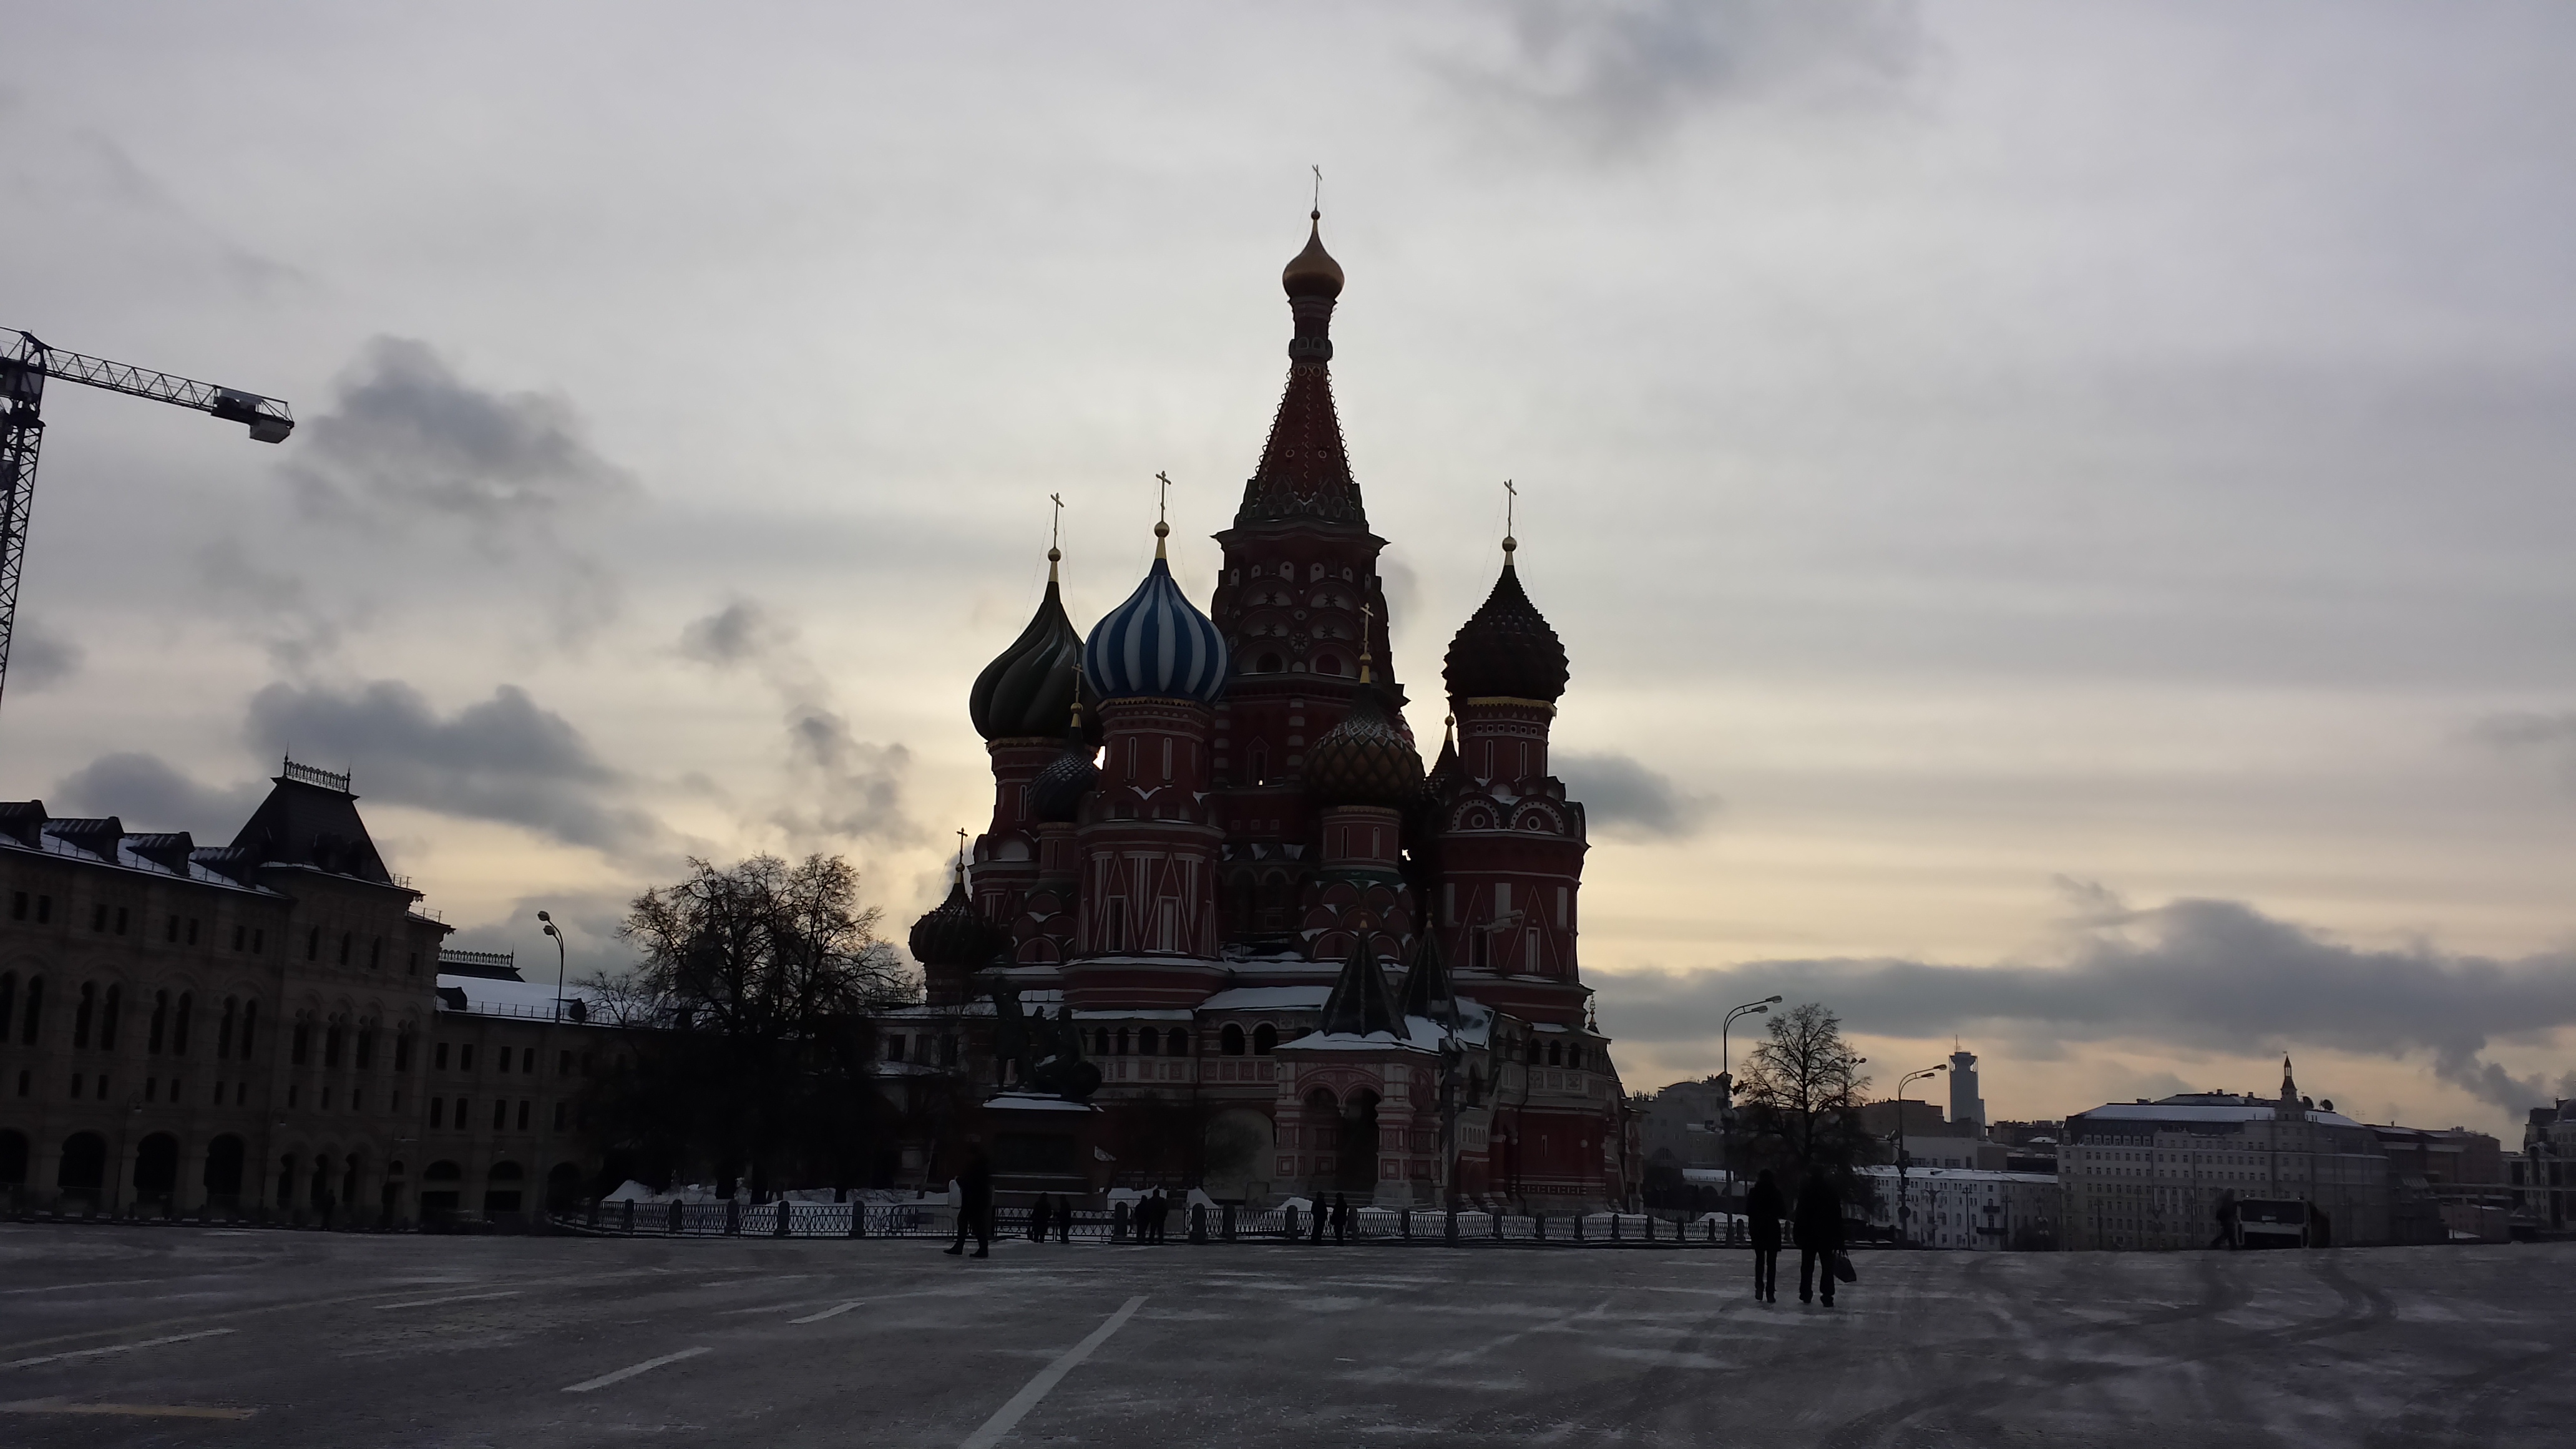
russia, moscow, winter, russian, europe, kremlin, square, red, sky, landmark, spire, architecture, steeple, town, cloud, city, building, cathedral, church, morning, place of worship, urban area, evening, tower, tourist attraction, tourism, photography, metropolis, stock photography, basilica, town square, vacation, street, history, world, facade, dusk, plaza